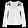
Label: Shirt